African Americans

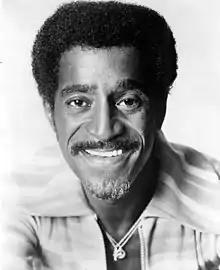
Although the ban on interracial marriage ended in California in 1948, entertainer Sammy Davis Jr. faced a backlash for his involvement with a White woman in 1957

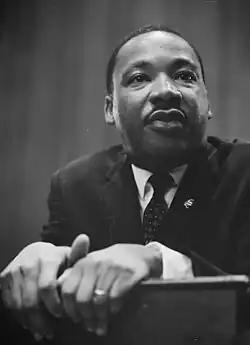
Dr. Martin Luther King Jr. remains the most prominent political leader in the American civil rights movement and perhaps the most influential African American political figure in general.

The majority of African Americans are Protestant, many of whom follow the historically Black churches. The term Black church refers to churches which minister to predominantly African American congregations. Black congregations were first established by freed slaves at the end of the 17th century, and later when slavery was abolished more African Americans were allowed to create a unique form of Christianity that was culturally influenced by African spiritual traditions. One of these early African American Christian cultural traditions in the Black Church is the Watchnight service, also called Freedom's Eve, where African American congregations all over the nation come together on New Year's Eve through New Years morning in remembrance of the eve and New Year of their emancipation, sharing testimonies, being baptized and partaking in praise and worship.